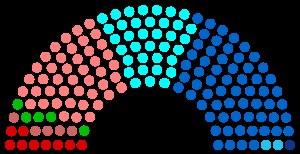
Les élections municipales des 11 et 18 juin 1995 ont vu s'opposer à Paris, notamment, une liste RPR-UDF menée par Jean Tiberi, une liste PS menée par Bertrand Delanoë.